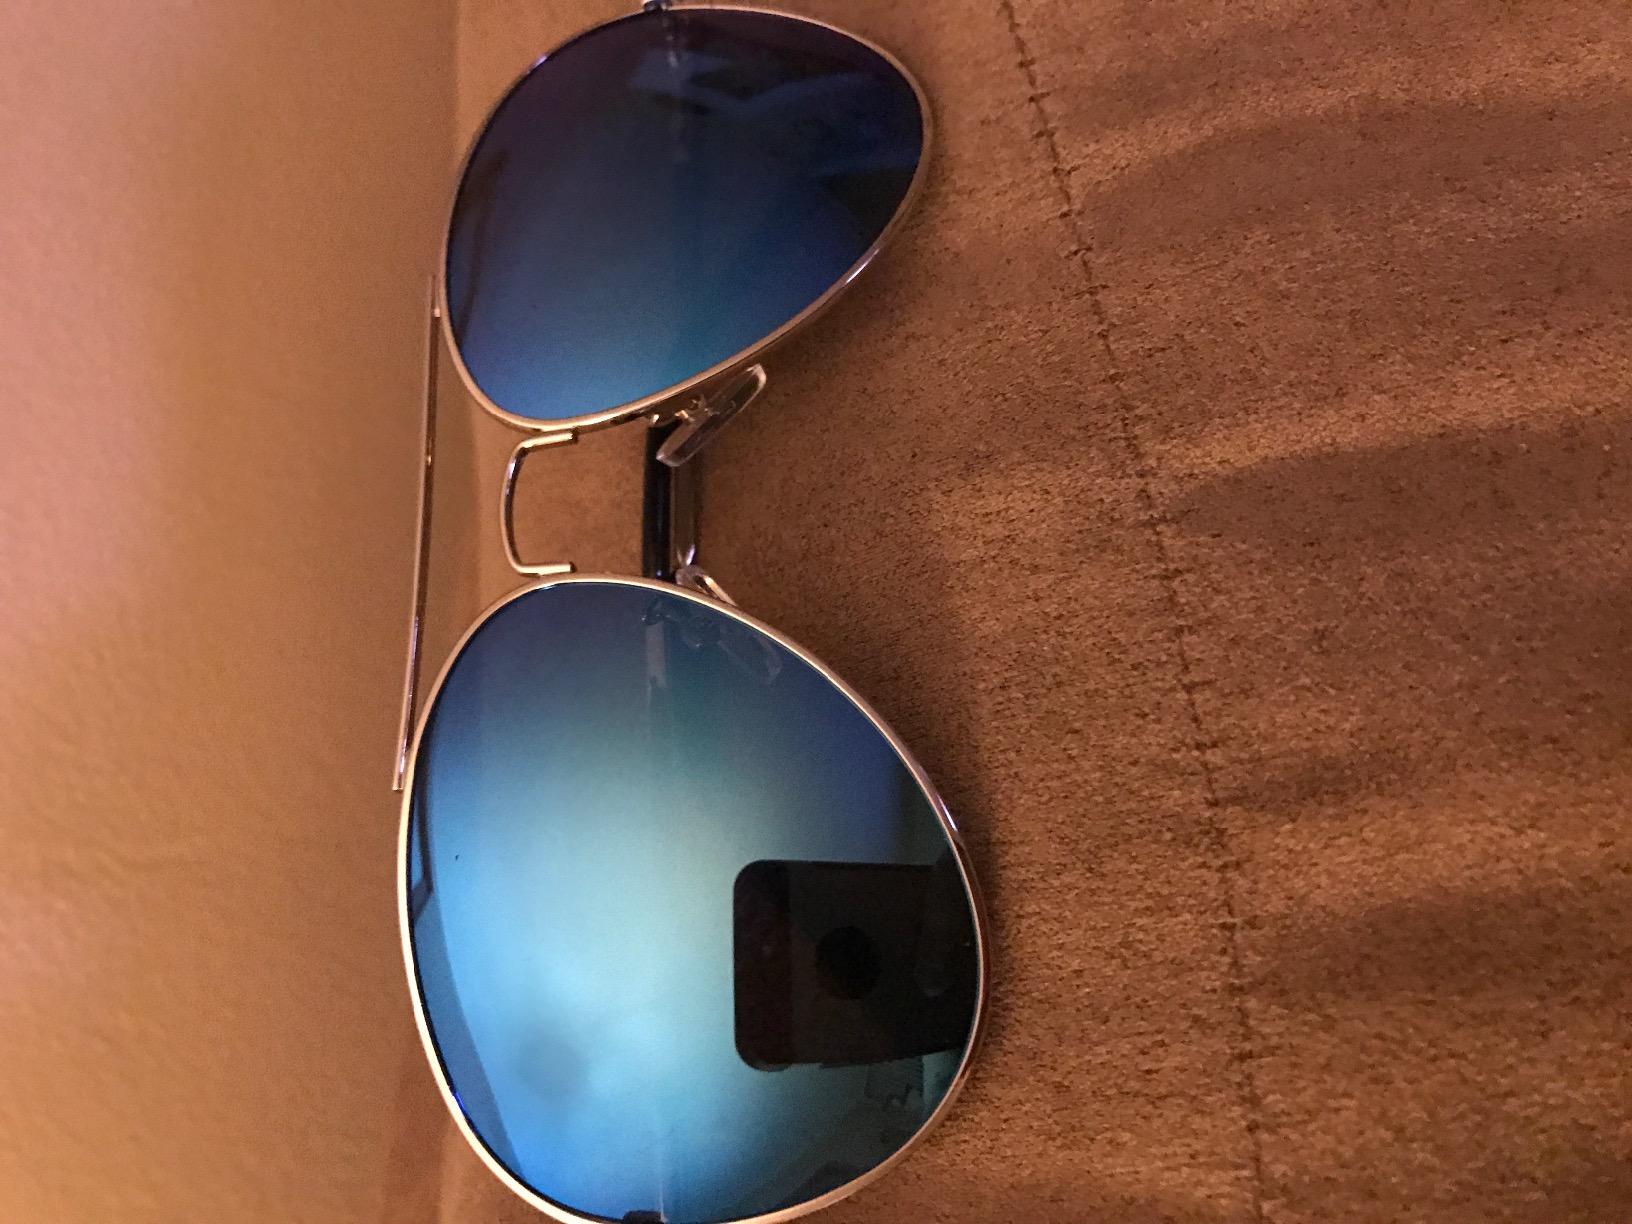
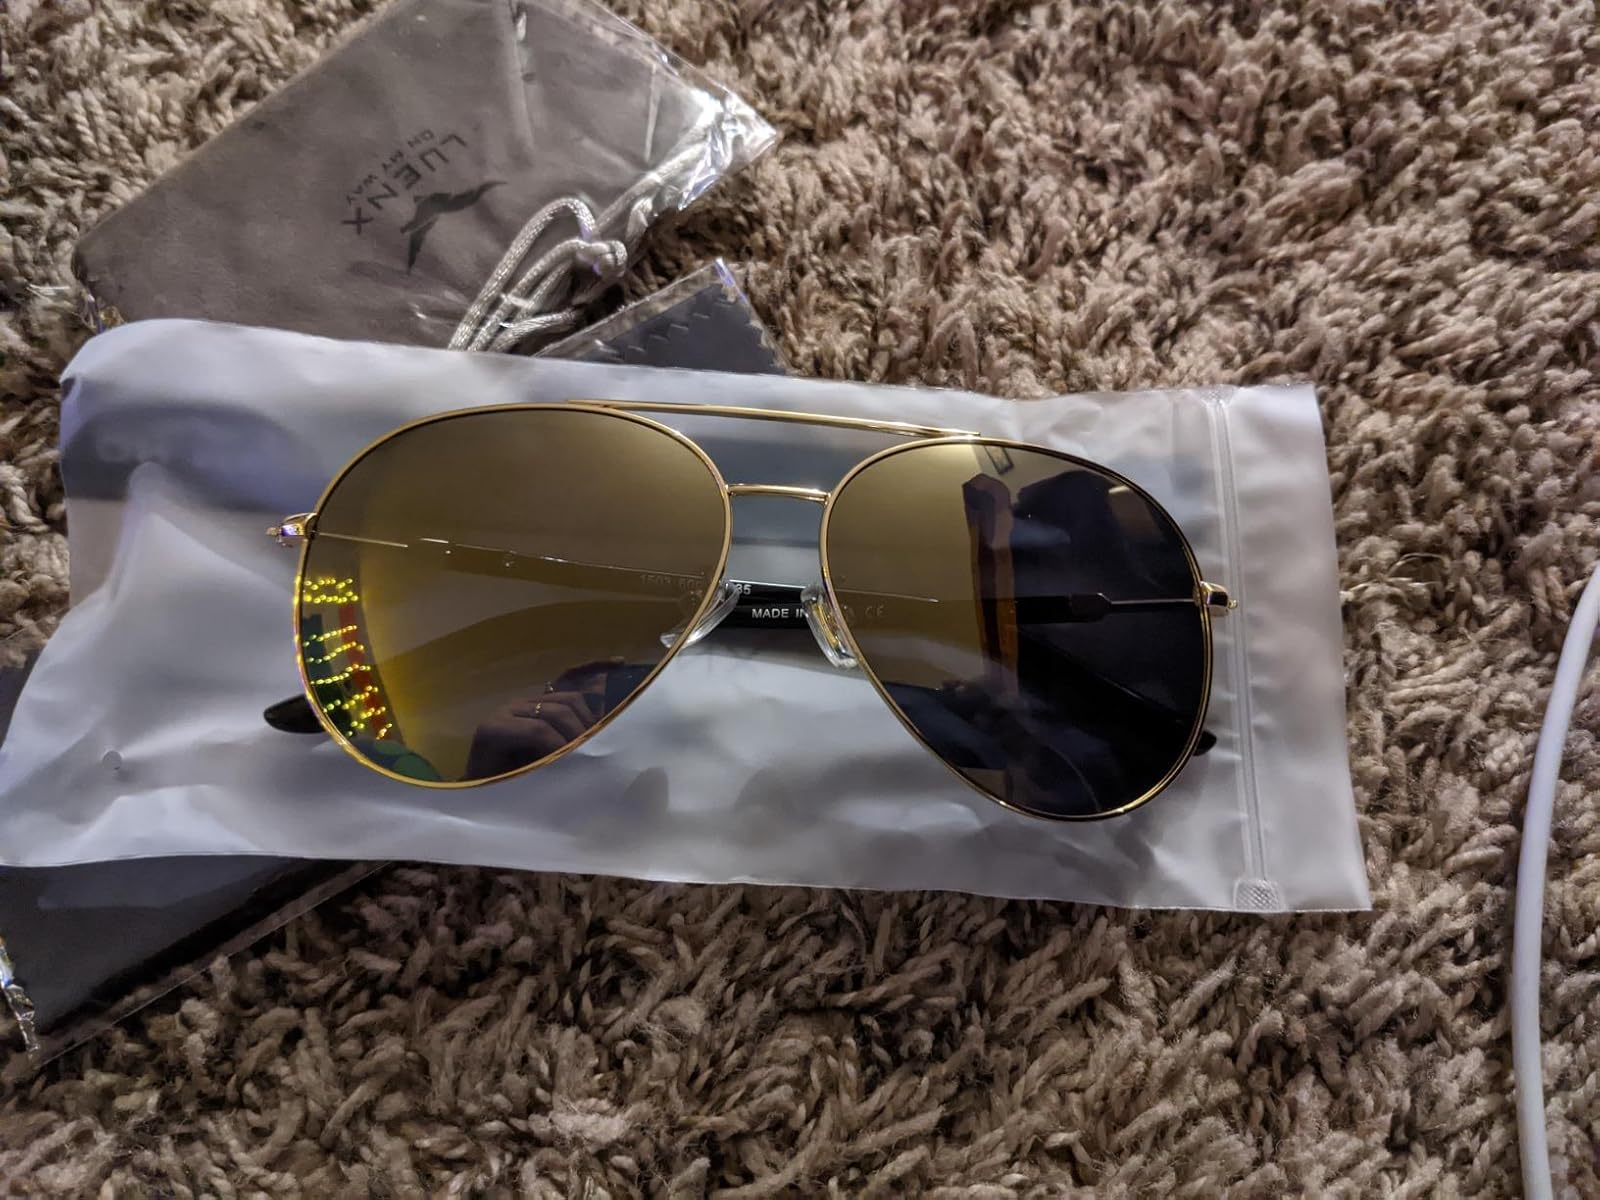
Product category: accessories_sunglasses
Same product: no